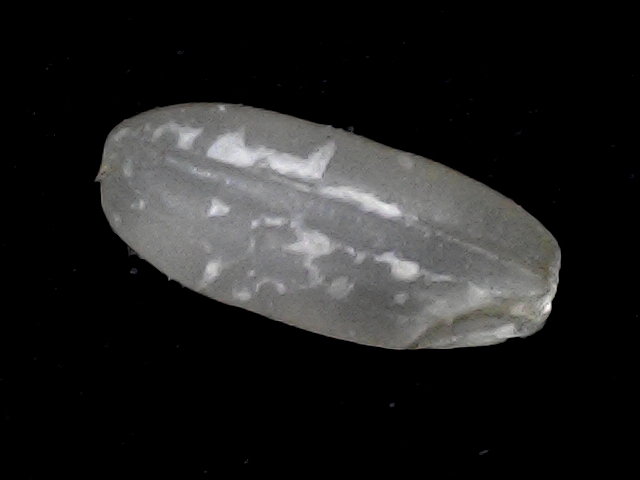
Rice variety: BR22